Agents of S.H.I.E.L.D. season 6

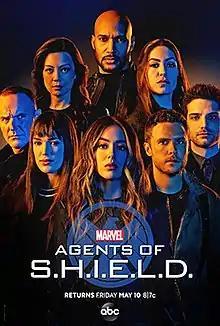
Promotional poster

The sixth season of the American television series "Agents of S.H.I.E.L.D.", based on the Marvel Comics organization S.H.I.E.L.D., follows S.H.I.E.L.D. agents and allies as they try to save humanity following the death of director Phil Coulson. It is set in the Marvel Cinematic Universe (MCU) and acknowledges the continuity of the franchise's films. The season is produced by ABC Studios, Marvel Television, and Mutant Enemy Productions, with Jed Whedon, Maurissa Tancharoen, and Jeffrey Bell serving as showrunners.